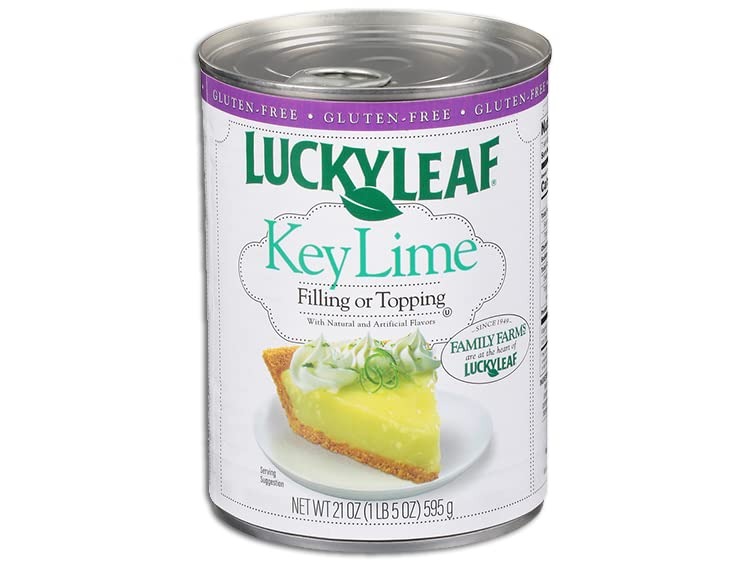
Item Name: Lucky Leaf Key Lime Pie Filling or Topping 21oz 4 Pack
Value: 22.0
Unit: Ounce

Price: 22.95